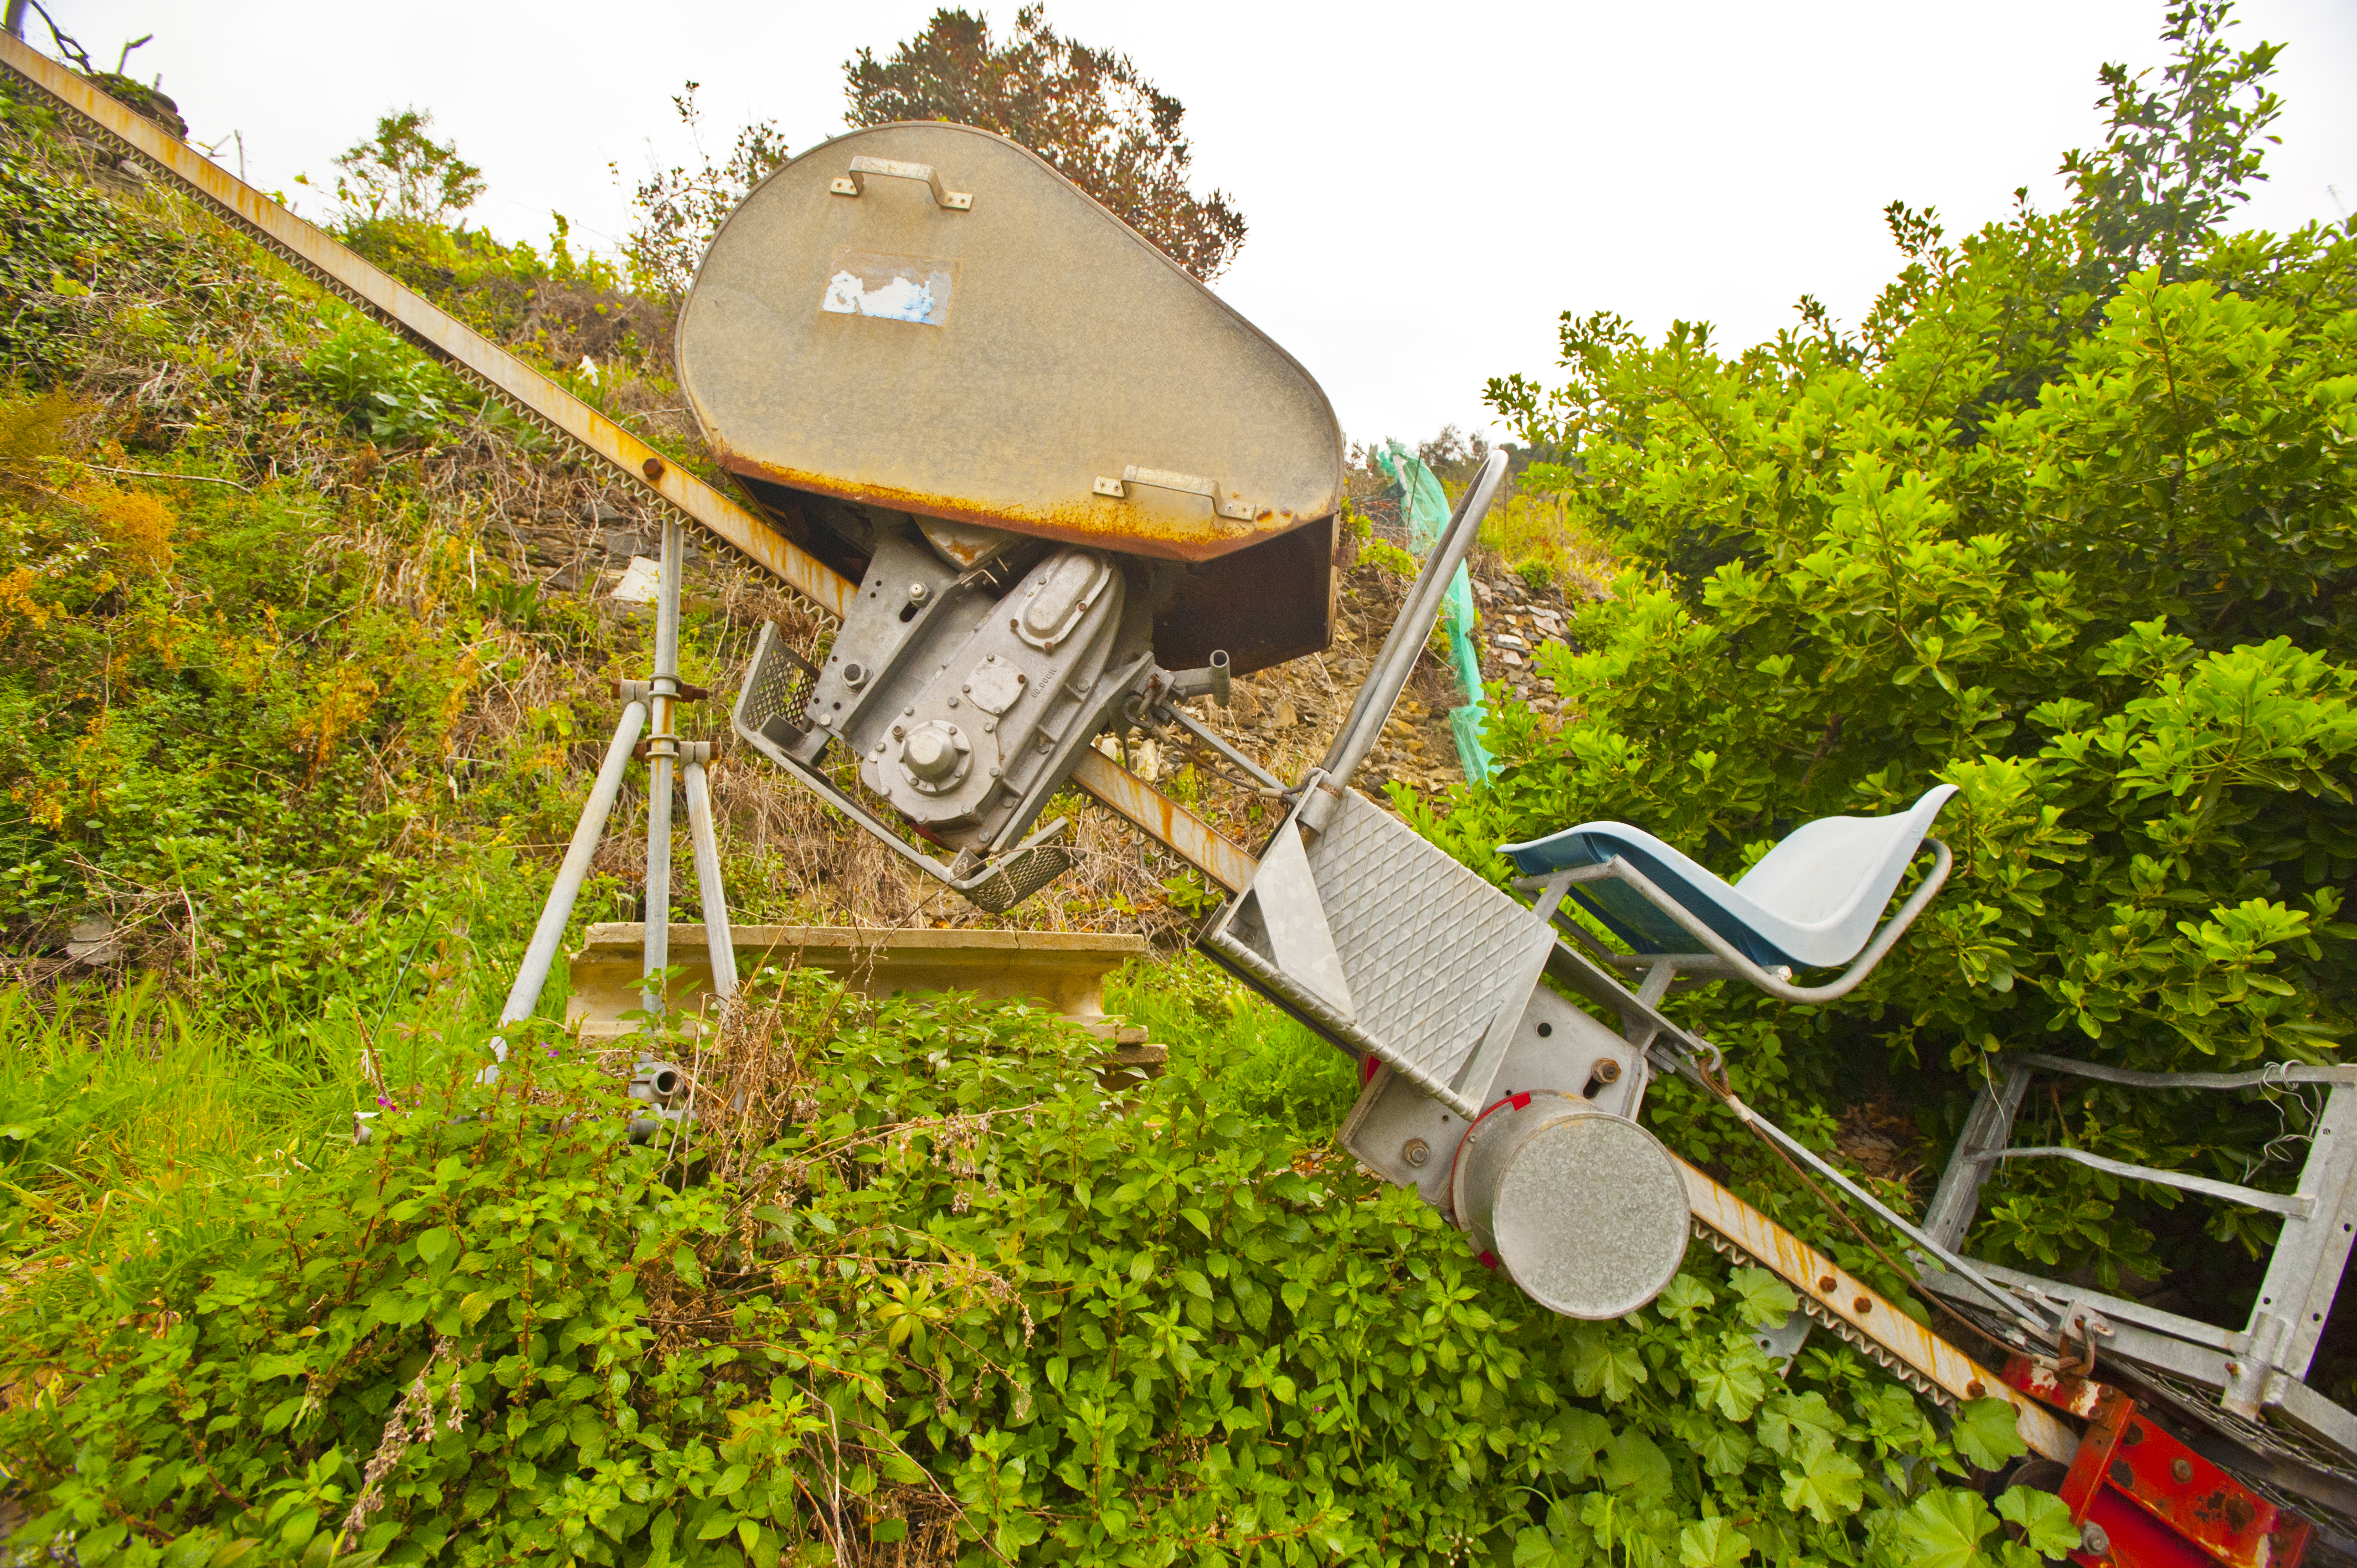
italy, cinqueterre, rolling stock